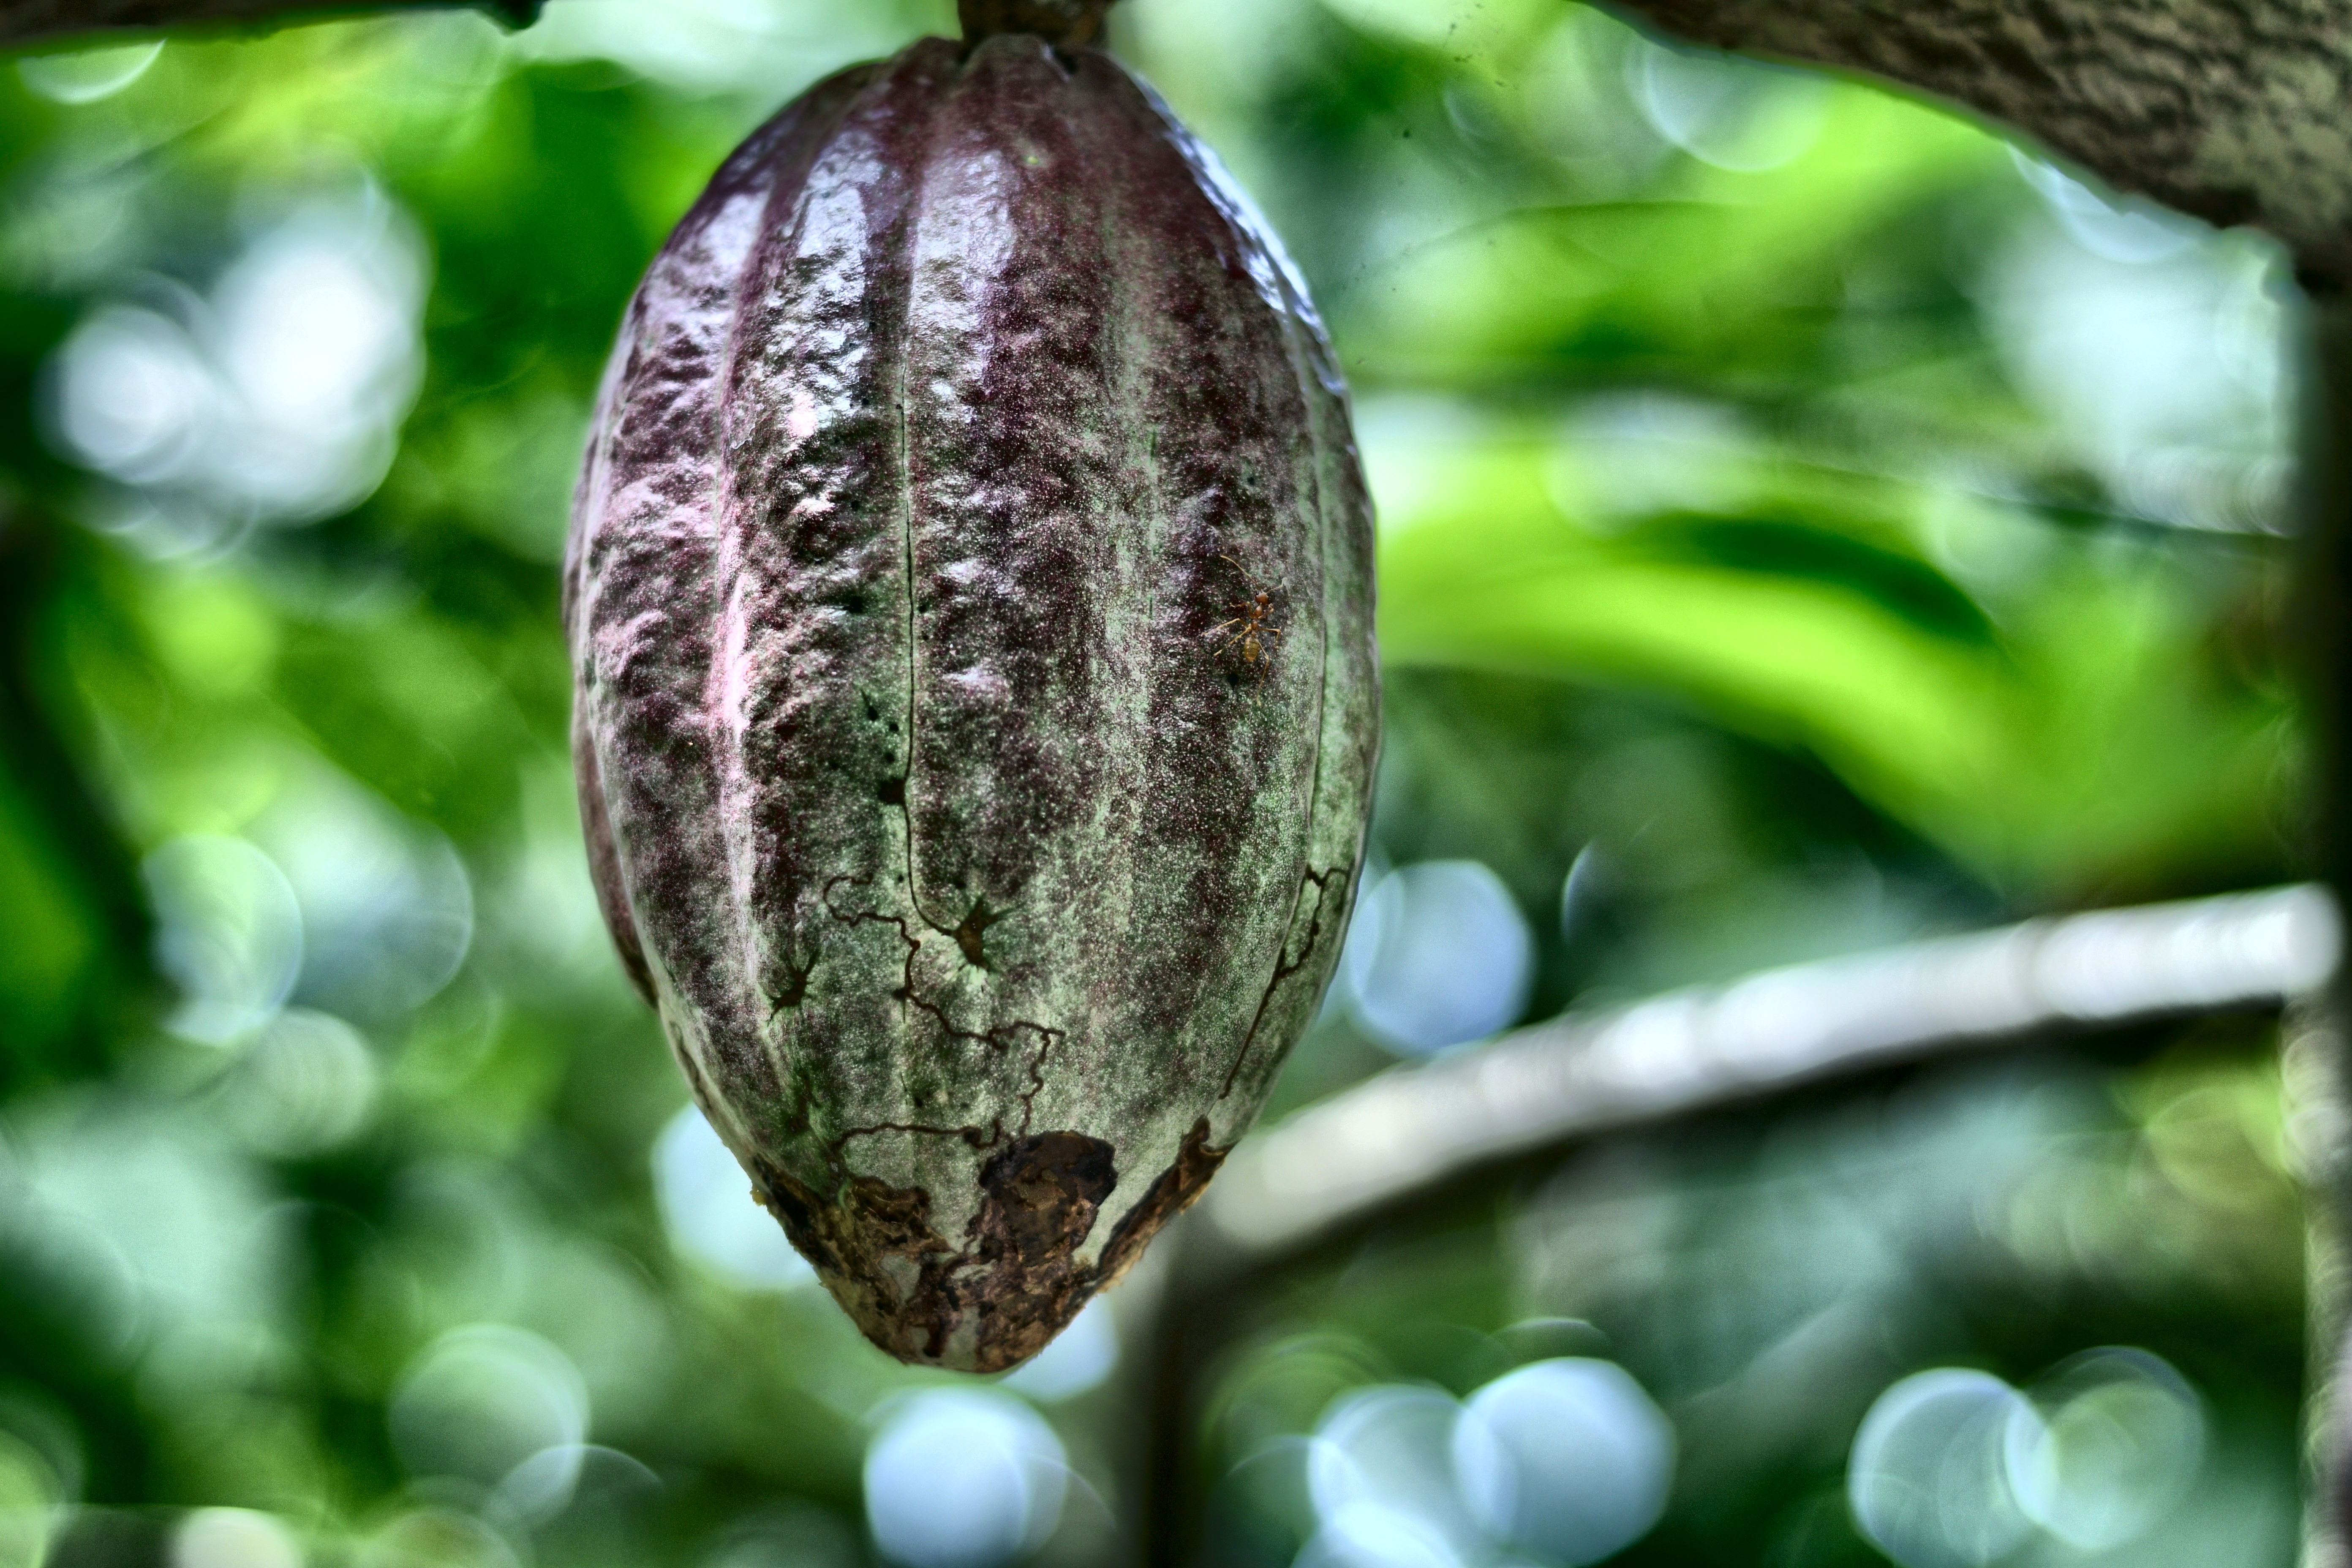
Maturity: unmature
Variety: Amelonado